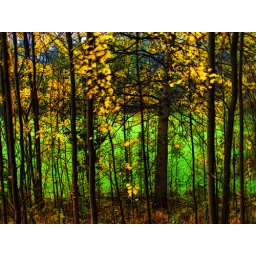
yellow leaves in front of a green willow